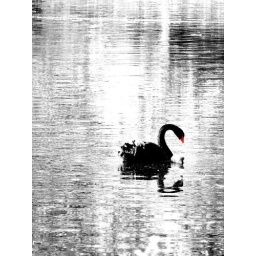
A black swan in St. James Park.